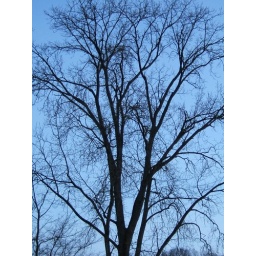
Silhouette of single large tree against sky - DSCF1390